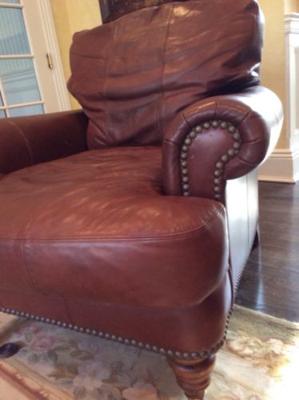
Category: chair